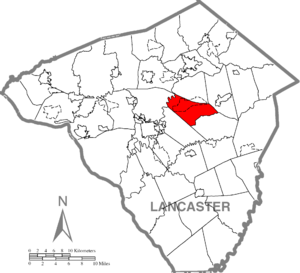
Upper Leacock Township est un township situé au centre du comté de Lancaster, en Pennsylvanie, aux États-Unis. En 2010, il comptait une population de 8 708 habitants.